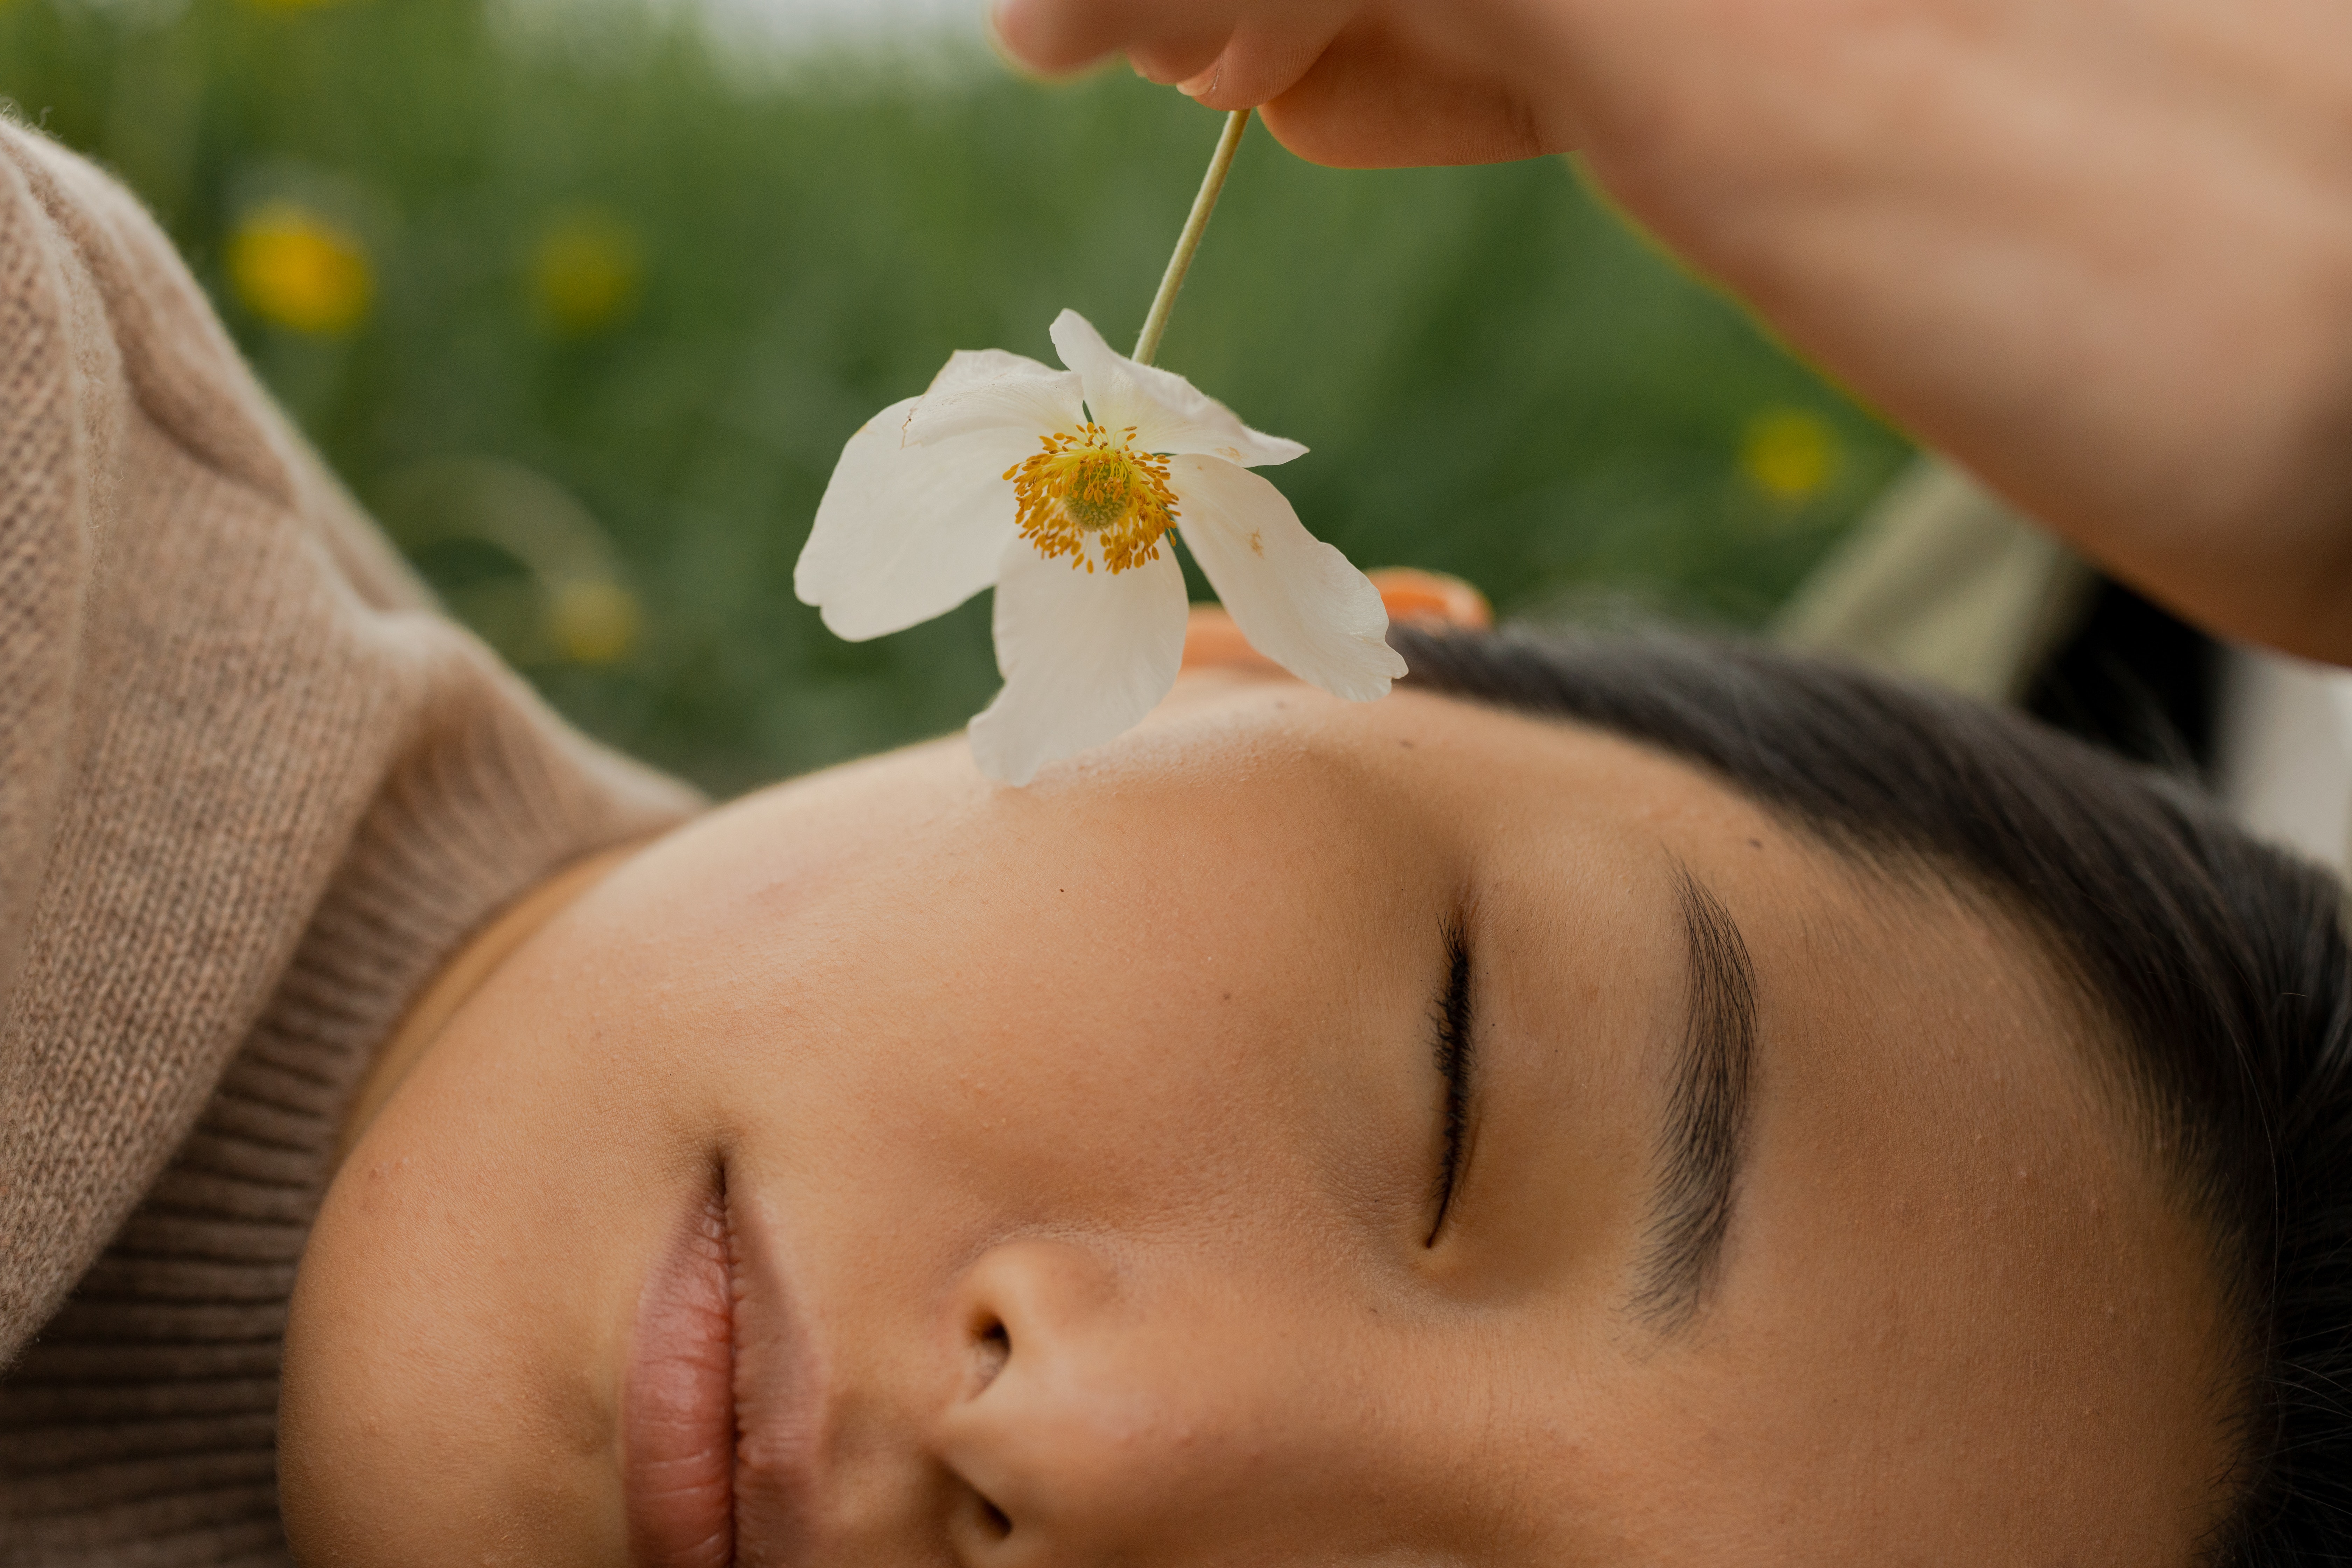
natural, nose, skin, head, lip, hand, plant, hairstyle, eye, eyelash, mouth, flower, ear, People in nature, human body, neck, petal, happy, iris, gesture, finger, grass, black hair, nail, child, thumb, close up, hair accessory, baby, fashion accessory, brown hair, headpiece, pollen, macro photography, peach, jewellery, wildflower, sweetness, plant stem, floral design, portrait photography, flowering plant